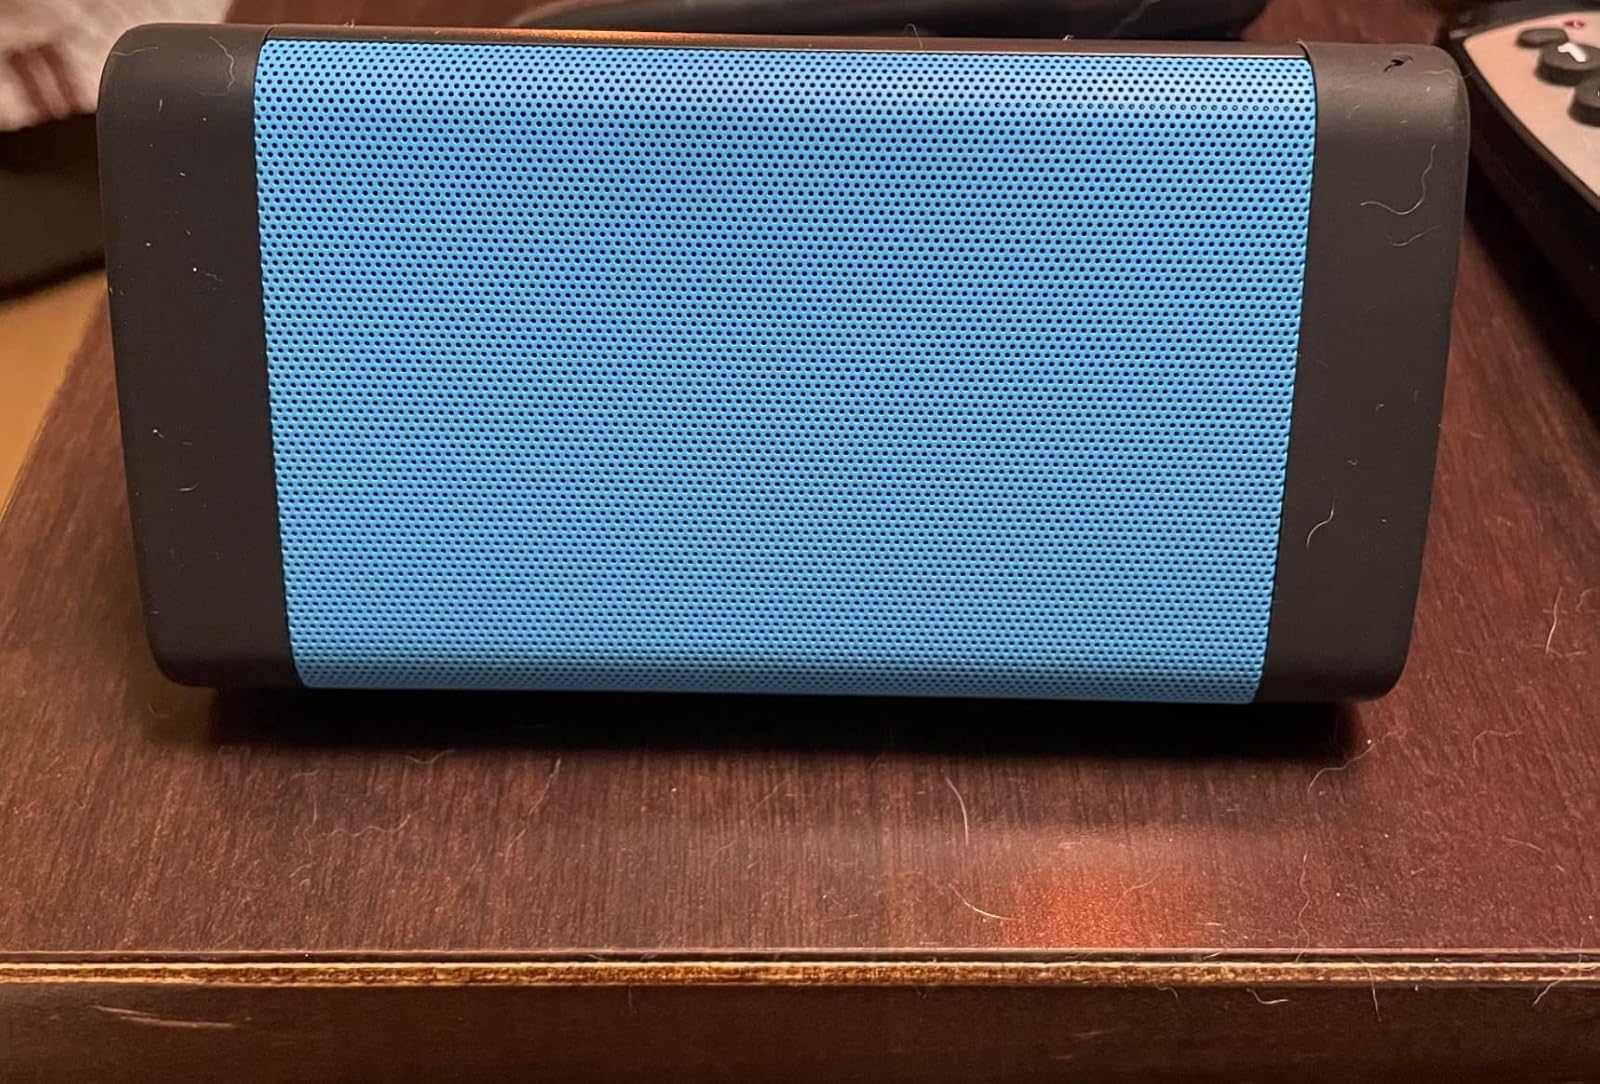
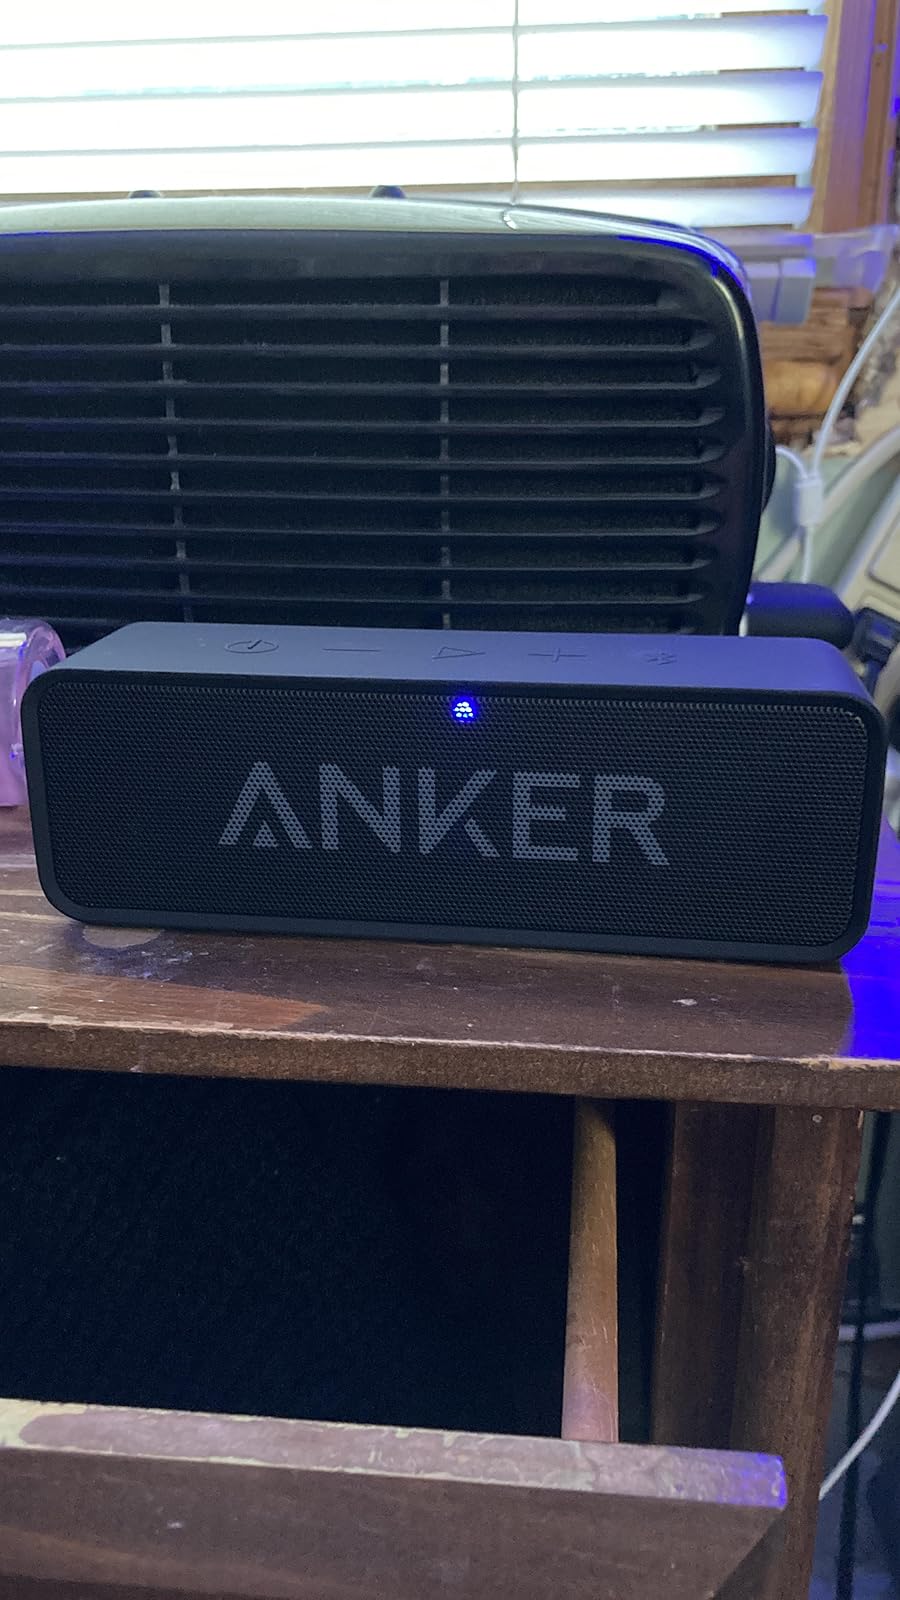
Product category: speaker
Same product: no